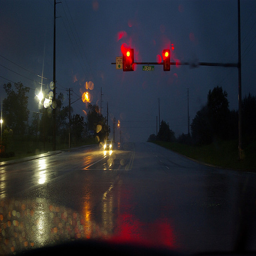
A traffic light on red on a rainy evening
A double red light on at an intersection at night.
A rainy night with car lights and a red stop signal.
Red traffic lights viewed through a windshield on a rainy night.
A rain soaked street sitting under a traffic light.